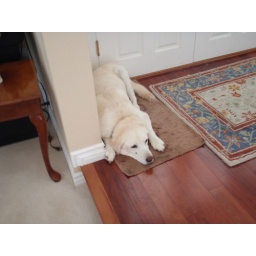
Jen's ocean swimming adventures in summer of 2009. Preparing for Catalina and crossingJen's ocean swimming adventures in summer of 2009. Preparing for Catalina and crossing